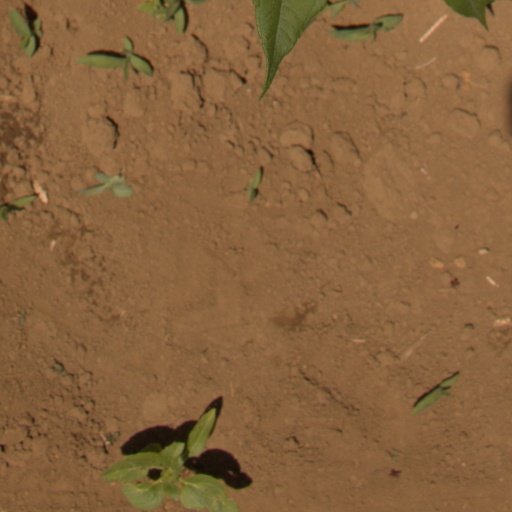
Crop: Jerusalem artichoke